Norman Pett

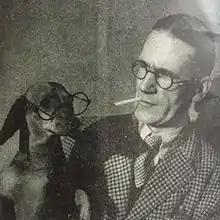
Artist and creator of WW2 comic strip "Jane" poses with his Dachshund Count Pumpernickel who inspired the character of Fritz in the comics.

Norman Pett (12 April 1891 – 16 February 1960) was an English artist who, in 1932, created the famous cartoon character "Jane" for the "Daily Mirror".